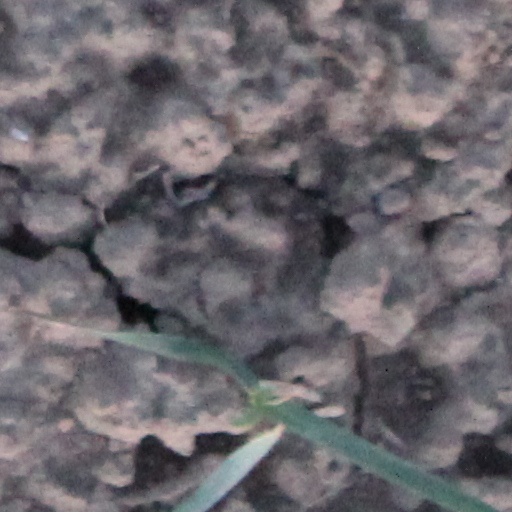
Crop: wheat